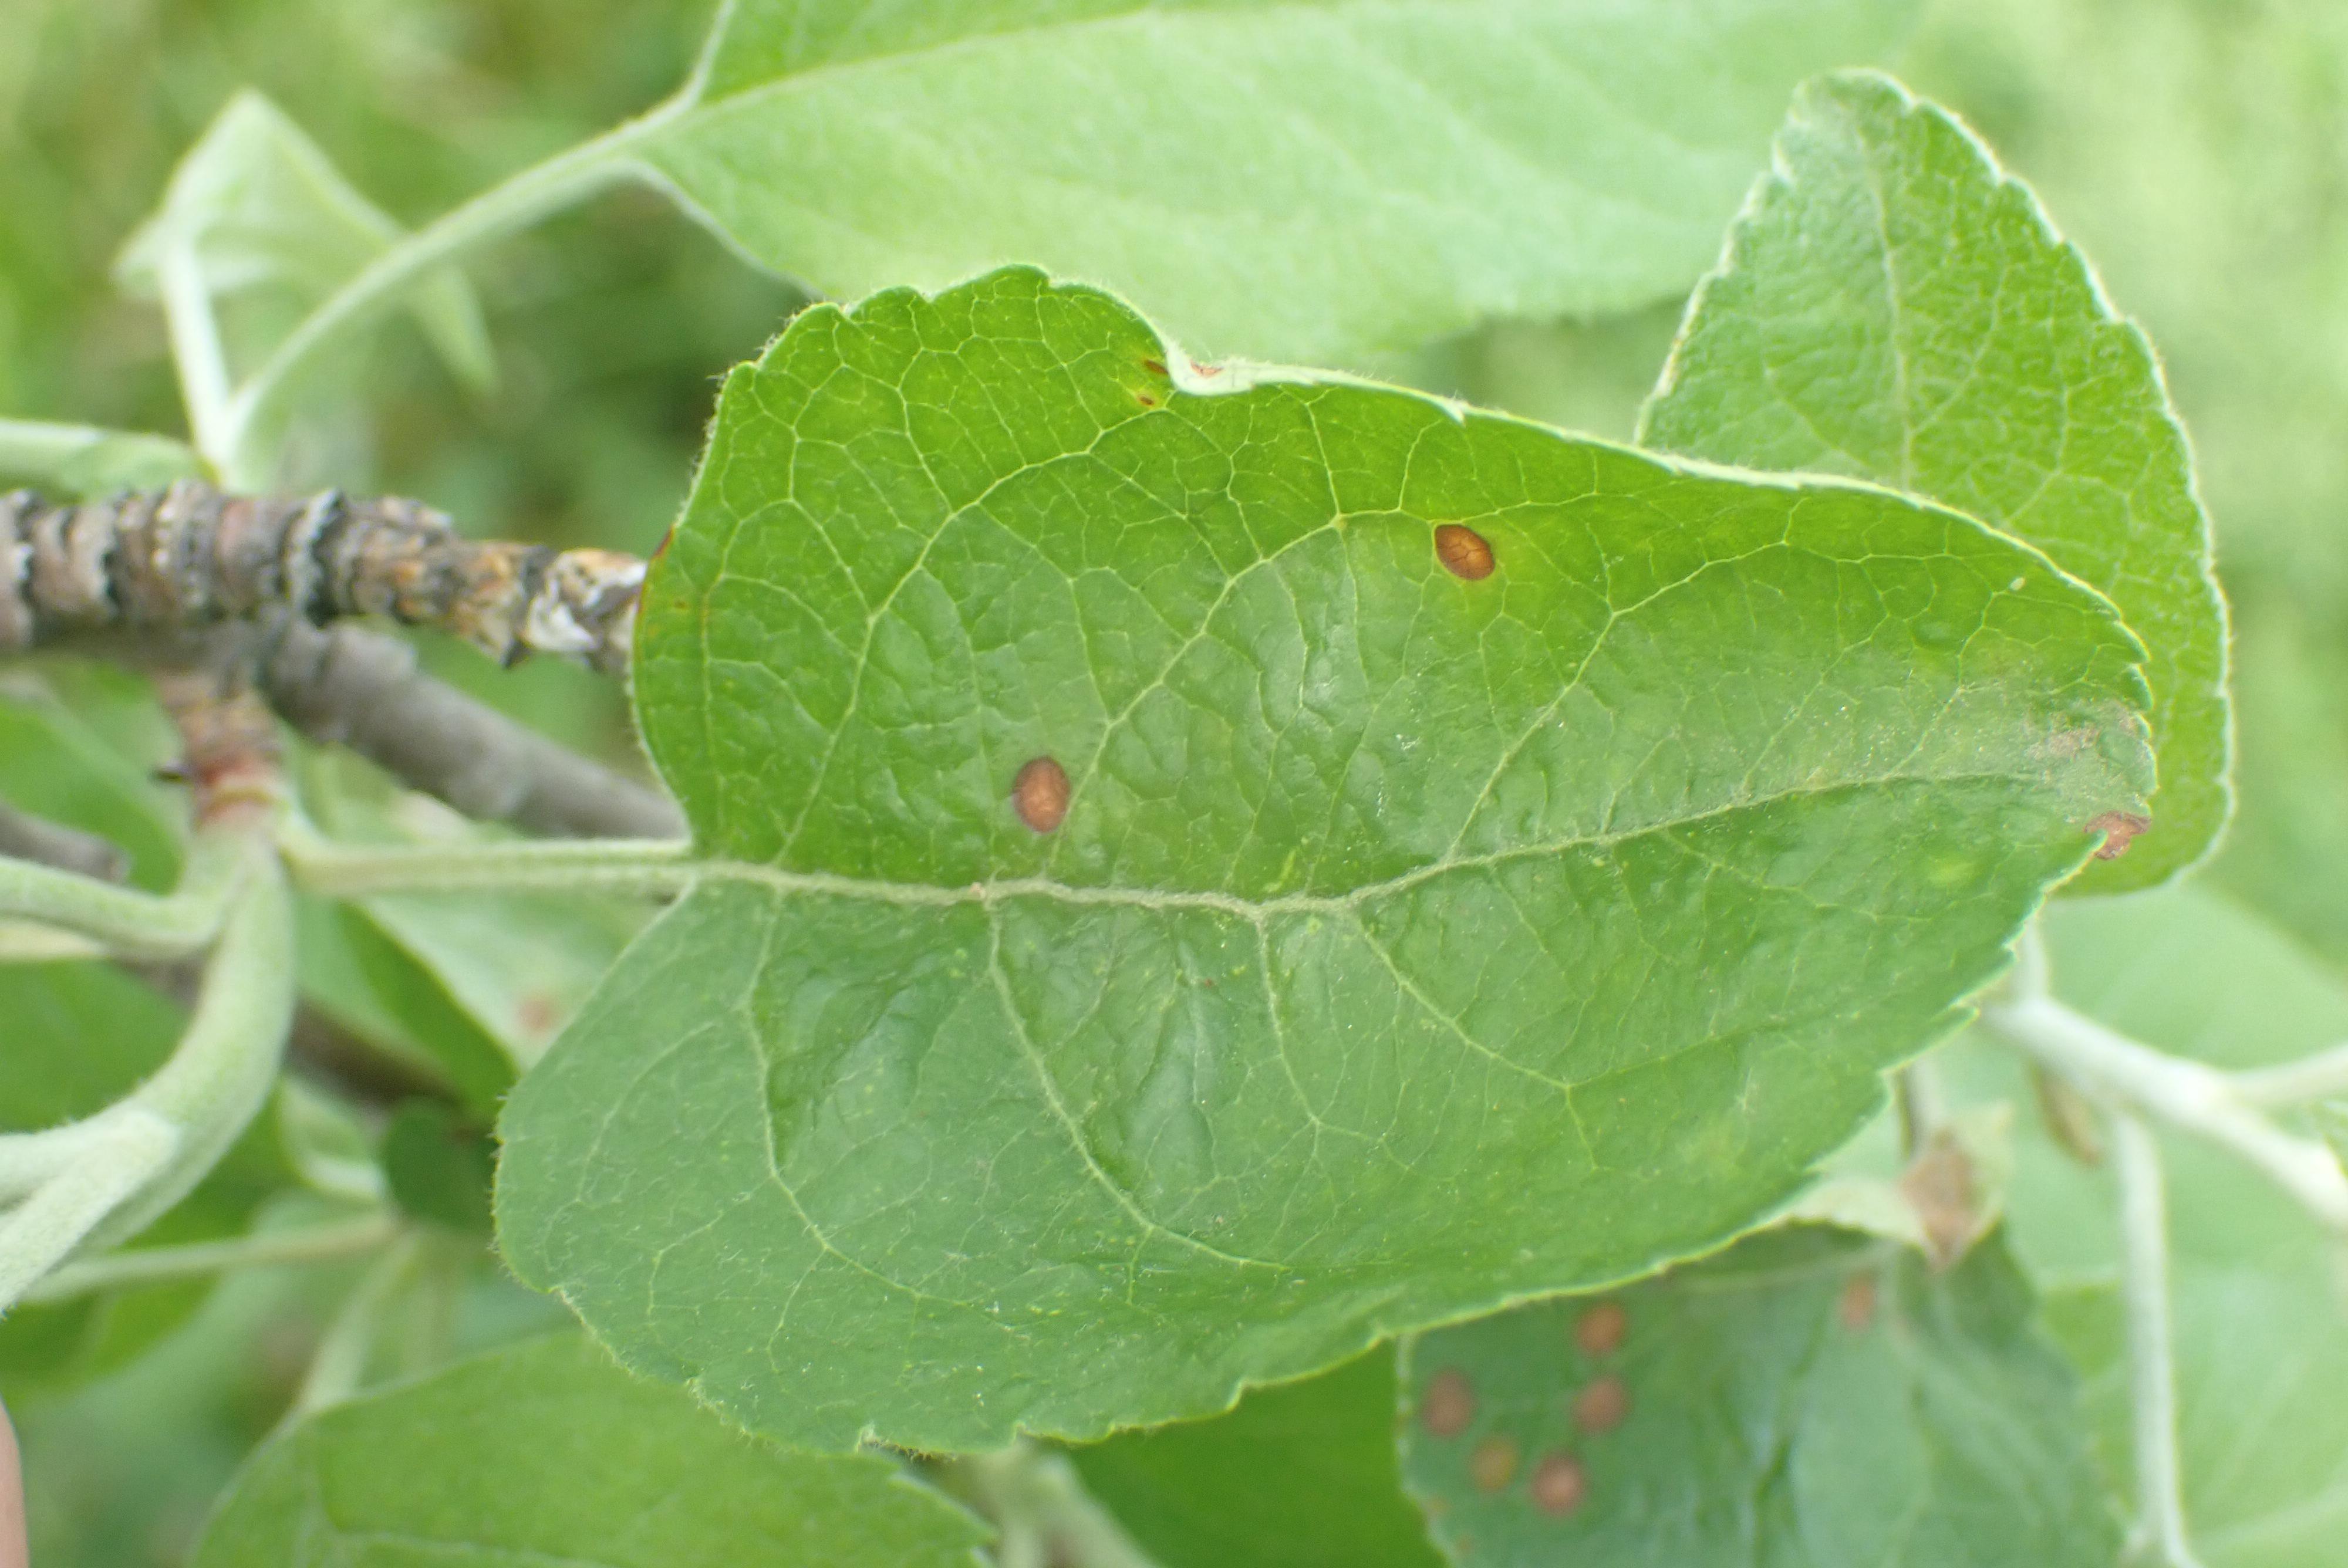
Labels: frog_eye_leaf_spot